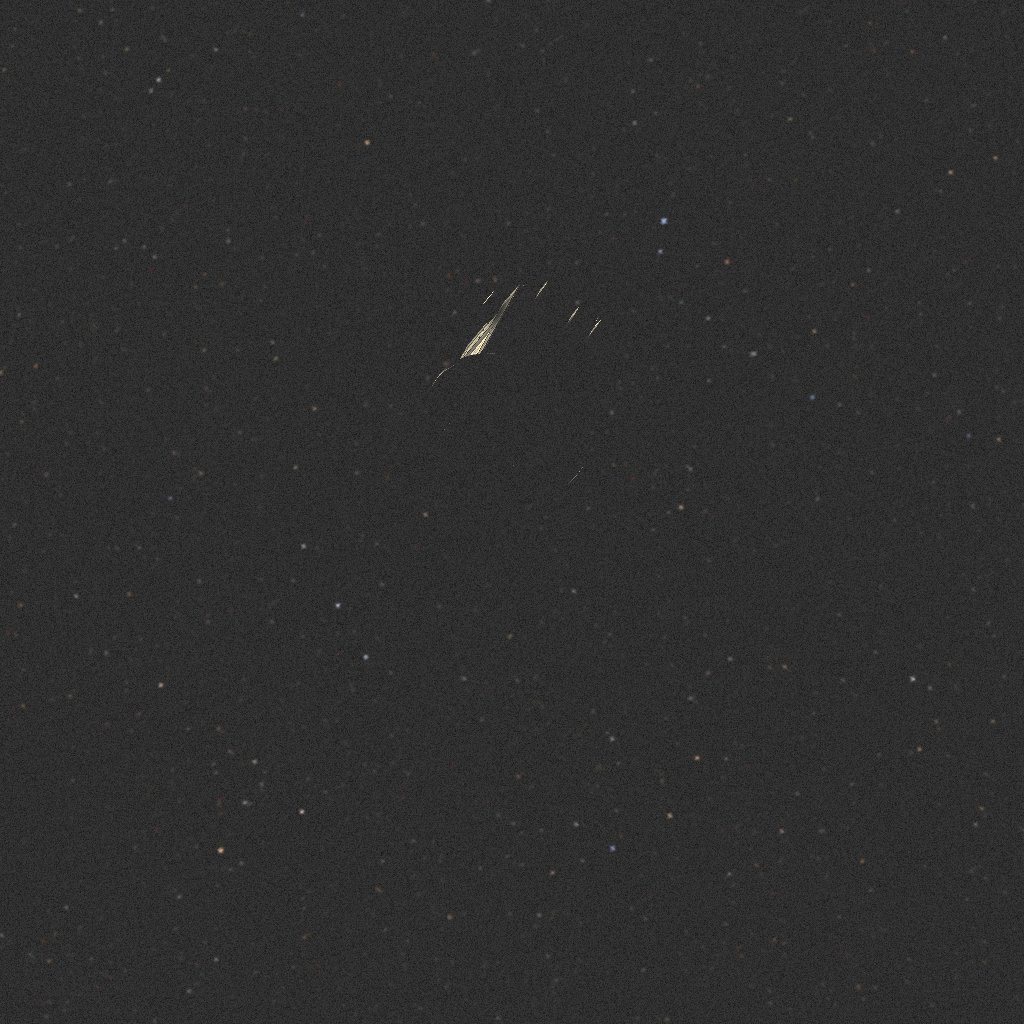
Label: proba_3_ocs